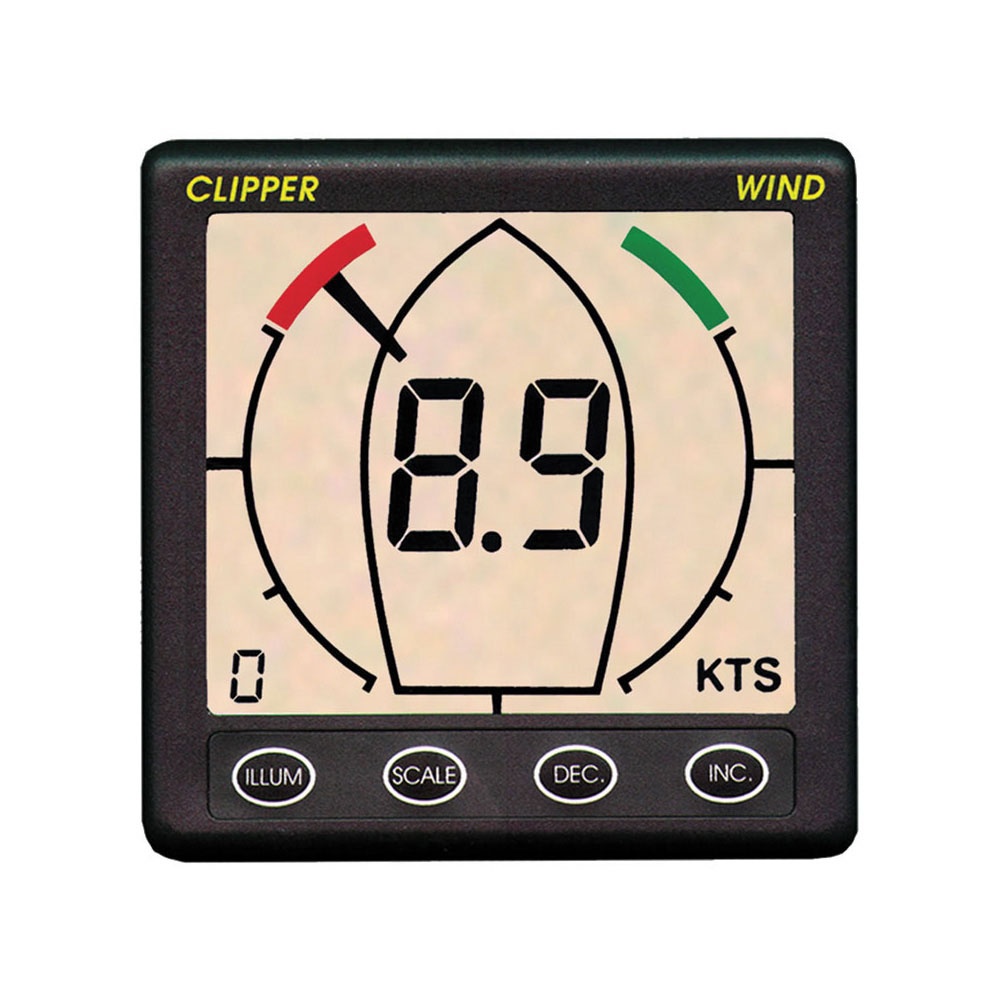
NASA Clipper Wireless Wind with MHU and Data Box
Features Wireless wind speed and direction data to any compatible NMEA display. Easy installation with mast in place – no wires to run down. Simple masthead alignment through base unit. Light mast unit weight - 190 grams. TECHNICAL SPECIFICATION. Sleep time > 15 000 Hours. Operating time > 2 000 Hours. Charging time < 150 Hours of bright daylight. Fully charged with no further daylight. MASTHEAD/INTERFACE UNIT SPECIFICATIONS. Wireless masthead transmitter. NMEA 0183 4800 Baud. NMEA data sentence MWV. INTERFACE UNIT. Supply voltage Nominal 12v DC. Supply current 17mA. Wind speed and direction NMEA data sentence MWV to any compatible NMEA device. DISPLAY UNIT SPECIFICATIONS. Supply voltage Nominal 12v DC. NMEA 0183 input sentence MWV. 9 levels of display back lighting. Display case size 110 x 110mm. The Clipper wireless wind is supplied with a wireless masthead transmitter a base unit and a Clipper Wind display unit. The wireless masthead transmitter is powered by an internal battery which is charged from ambient light using a small solar panel. A few dull days will not affect performance. When fully charged it is capable of two thousand hours of full operation in total darkness. The masthead transmitter sends data wirelessly to the base unit which is powered by the vessel\'s 12 Volt supply the base unit receives wind speed and direction data from the masthead transmitter and sends it to the Clipper Wind display or any other compatible NMEA display unit. The Clipper Wind display is in the industry standard 110mm square case. Exceptionally large and clear display with 60 segments for full 360 degree direction indication.
Brand: NASA
Category: Hardware > Tools > Measuring Tools & Sensors > Anemometers